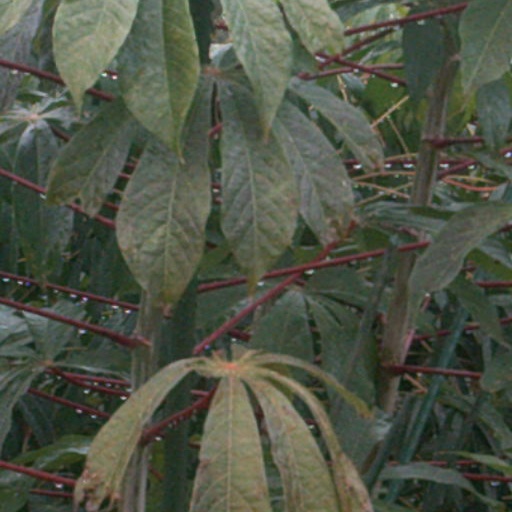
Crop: cassava